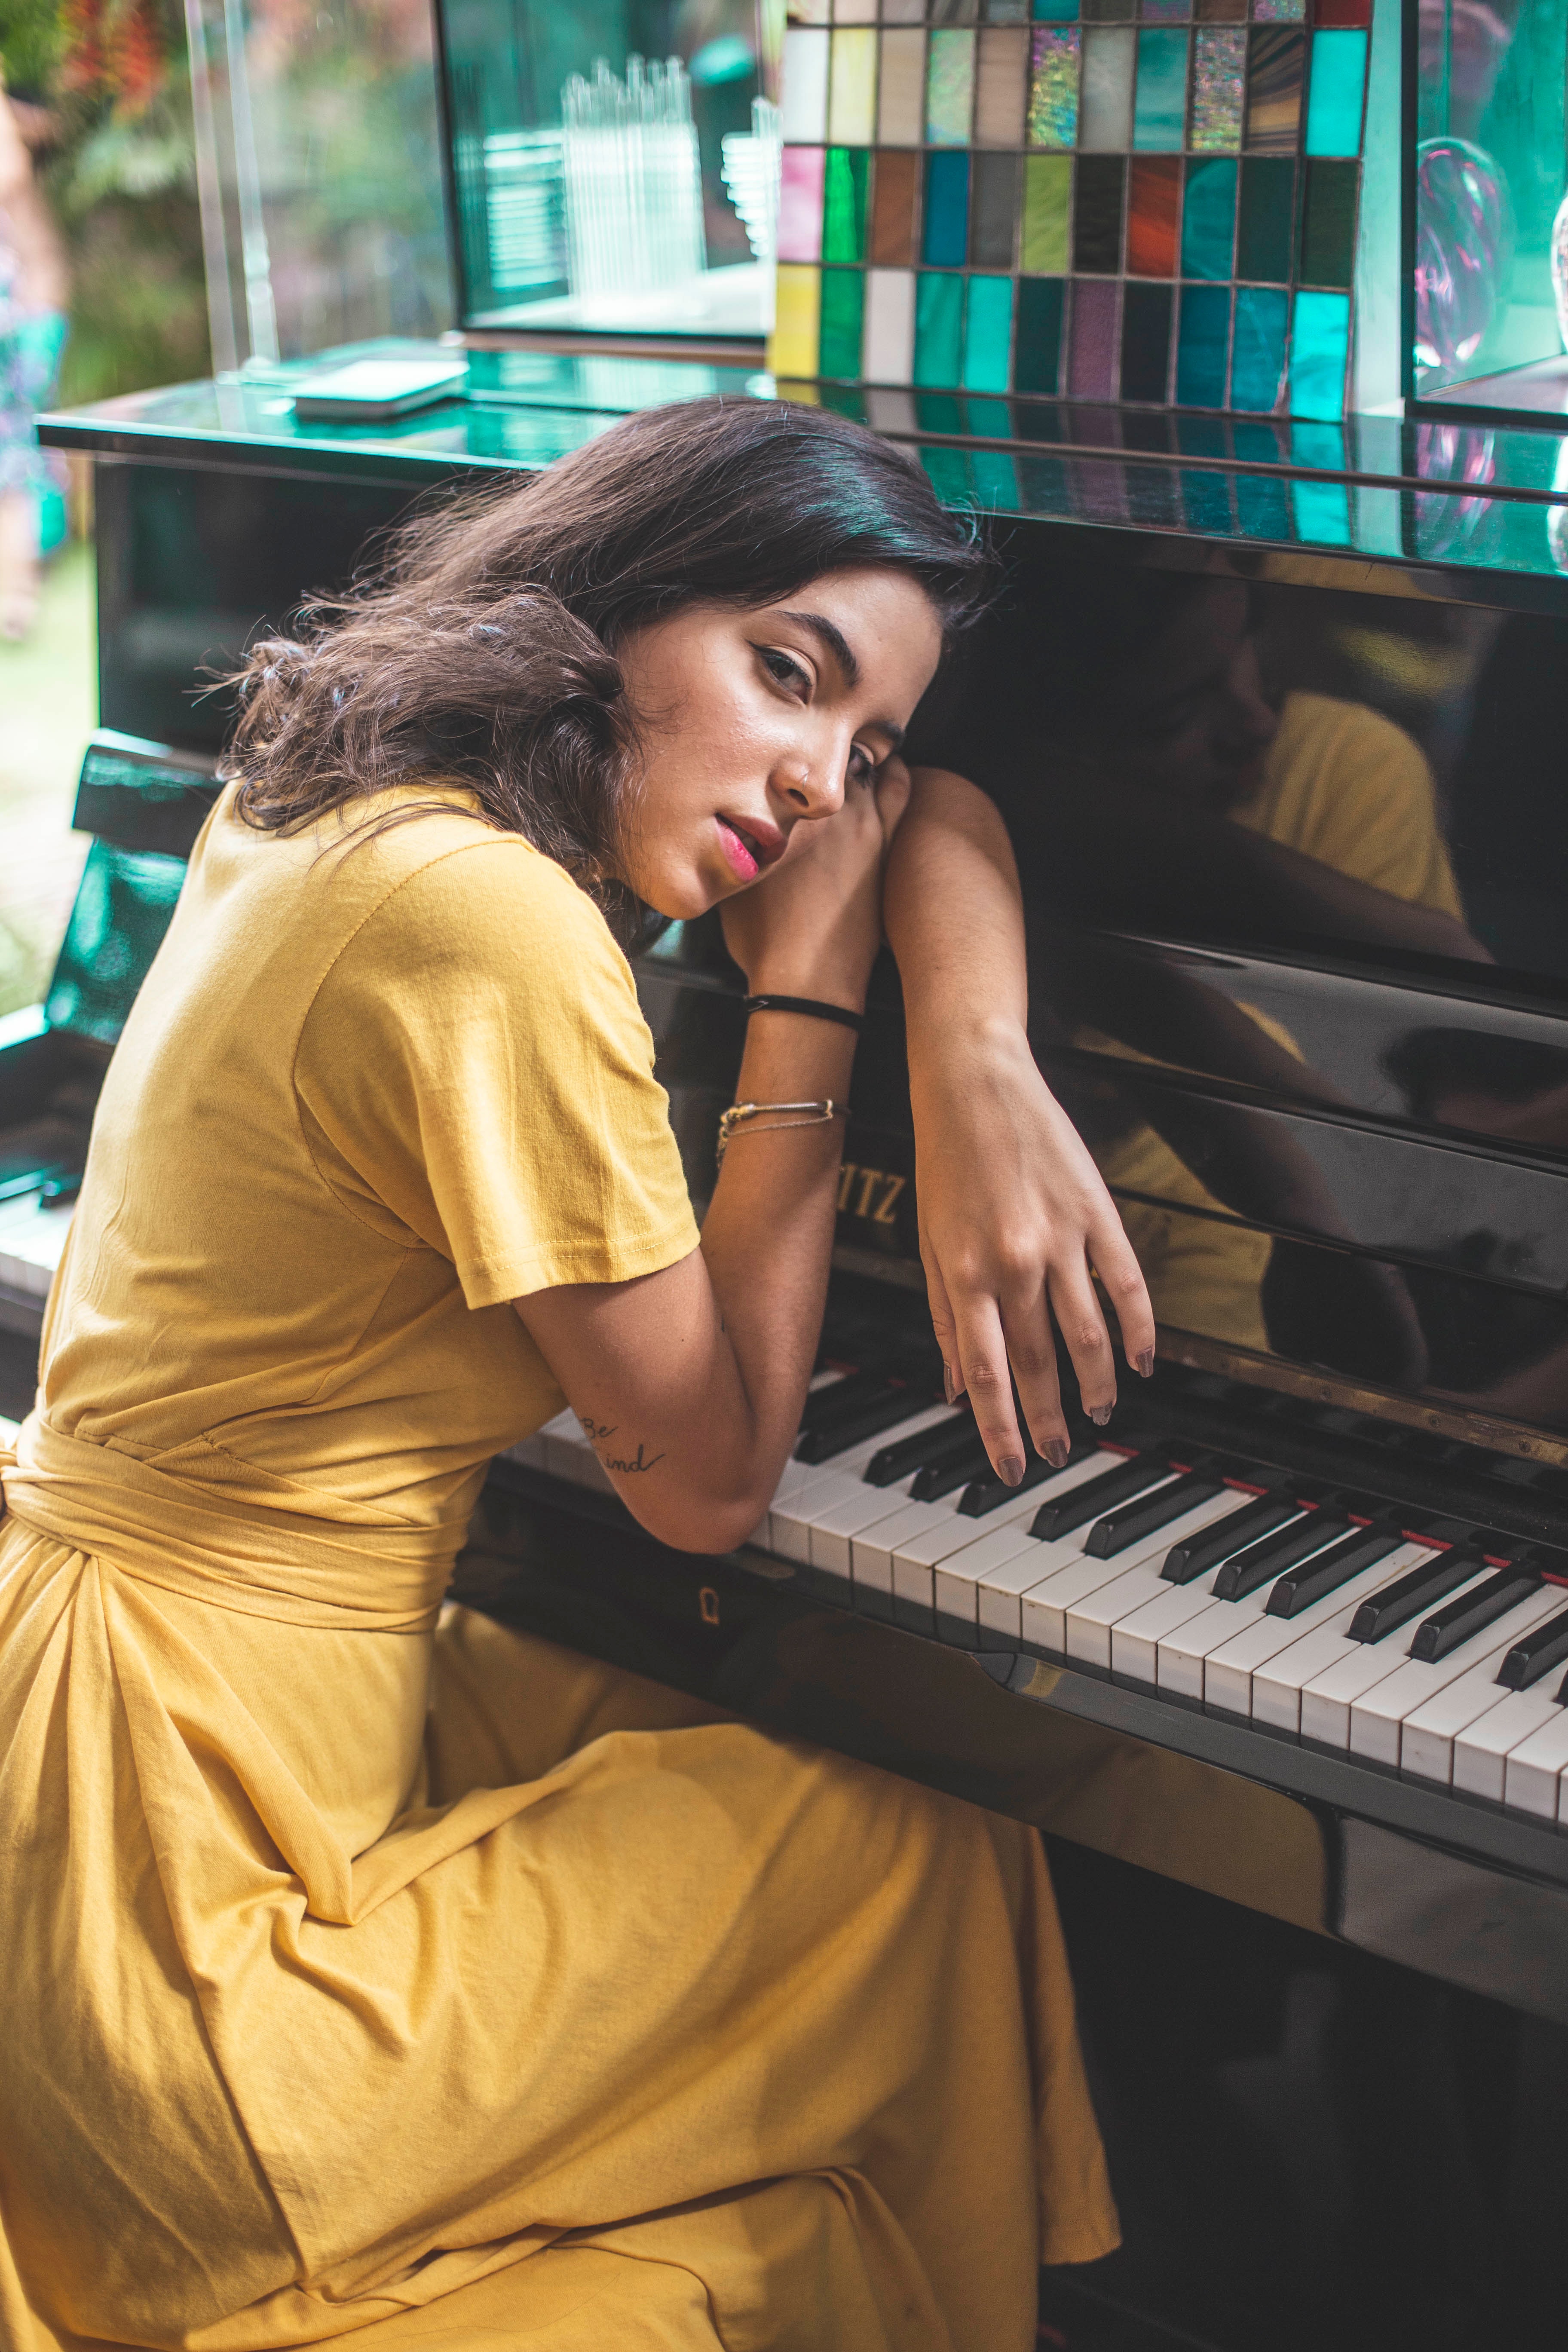
musician, pianist, keyboard player, piano, musical instrument, electronic instrument, technology, musical keyboard, electronic device, jazz pianist, composer, organ, keyboard, photography, player piano, music, electric piano, sitting, photo shoot, organist, electronic keyboard